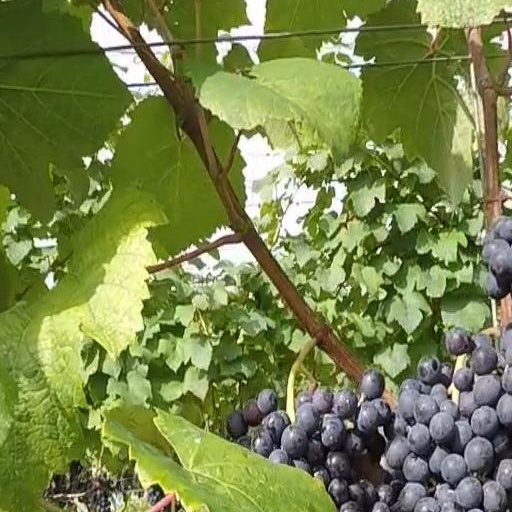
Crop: grape